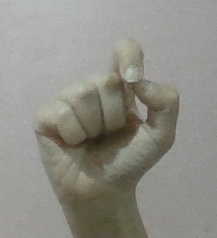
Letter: fa